Takayama Chogyū

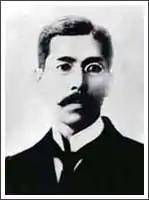
Takayama Chogyū

was a Japanese writer and literary critic. He influenced Japanese literature in the late Meiji period with his blend of romantic individualism, concepts of self-realization, aesthetics, and nationalism. However, many of Chogyū's works seem cryptic to readers today, due to the archaic style he employed.